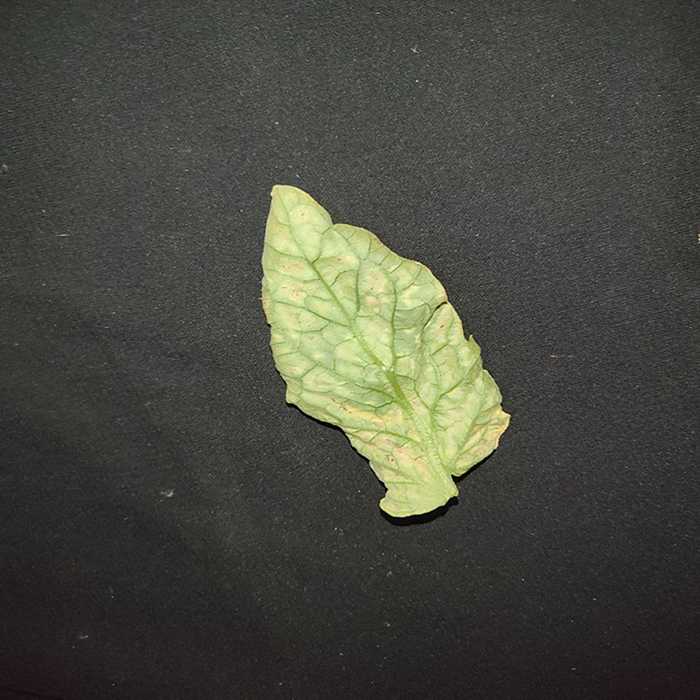
Plant: Tomato
Label: Tomato spotted wilt